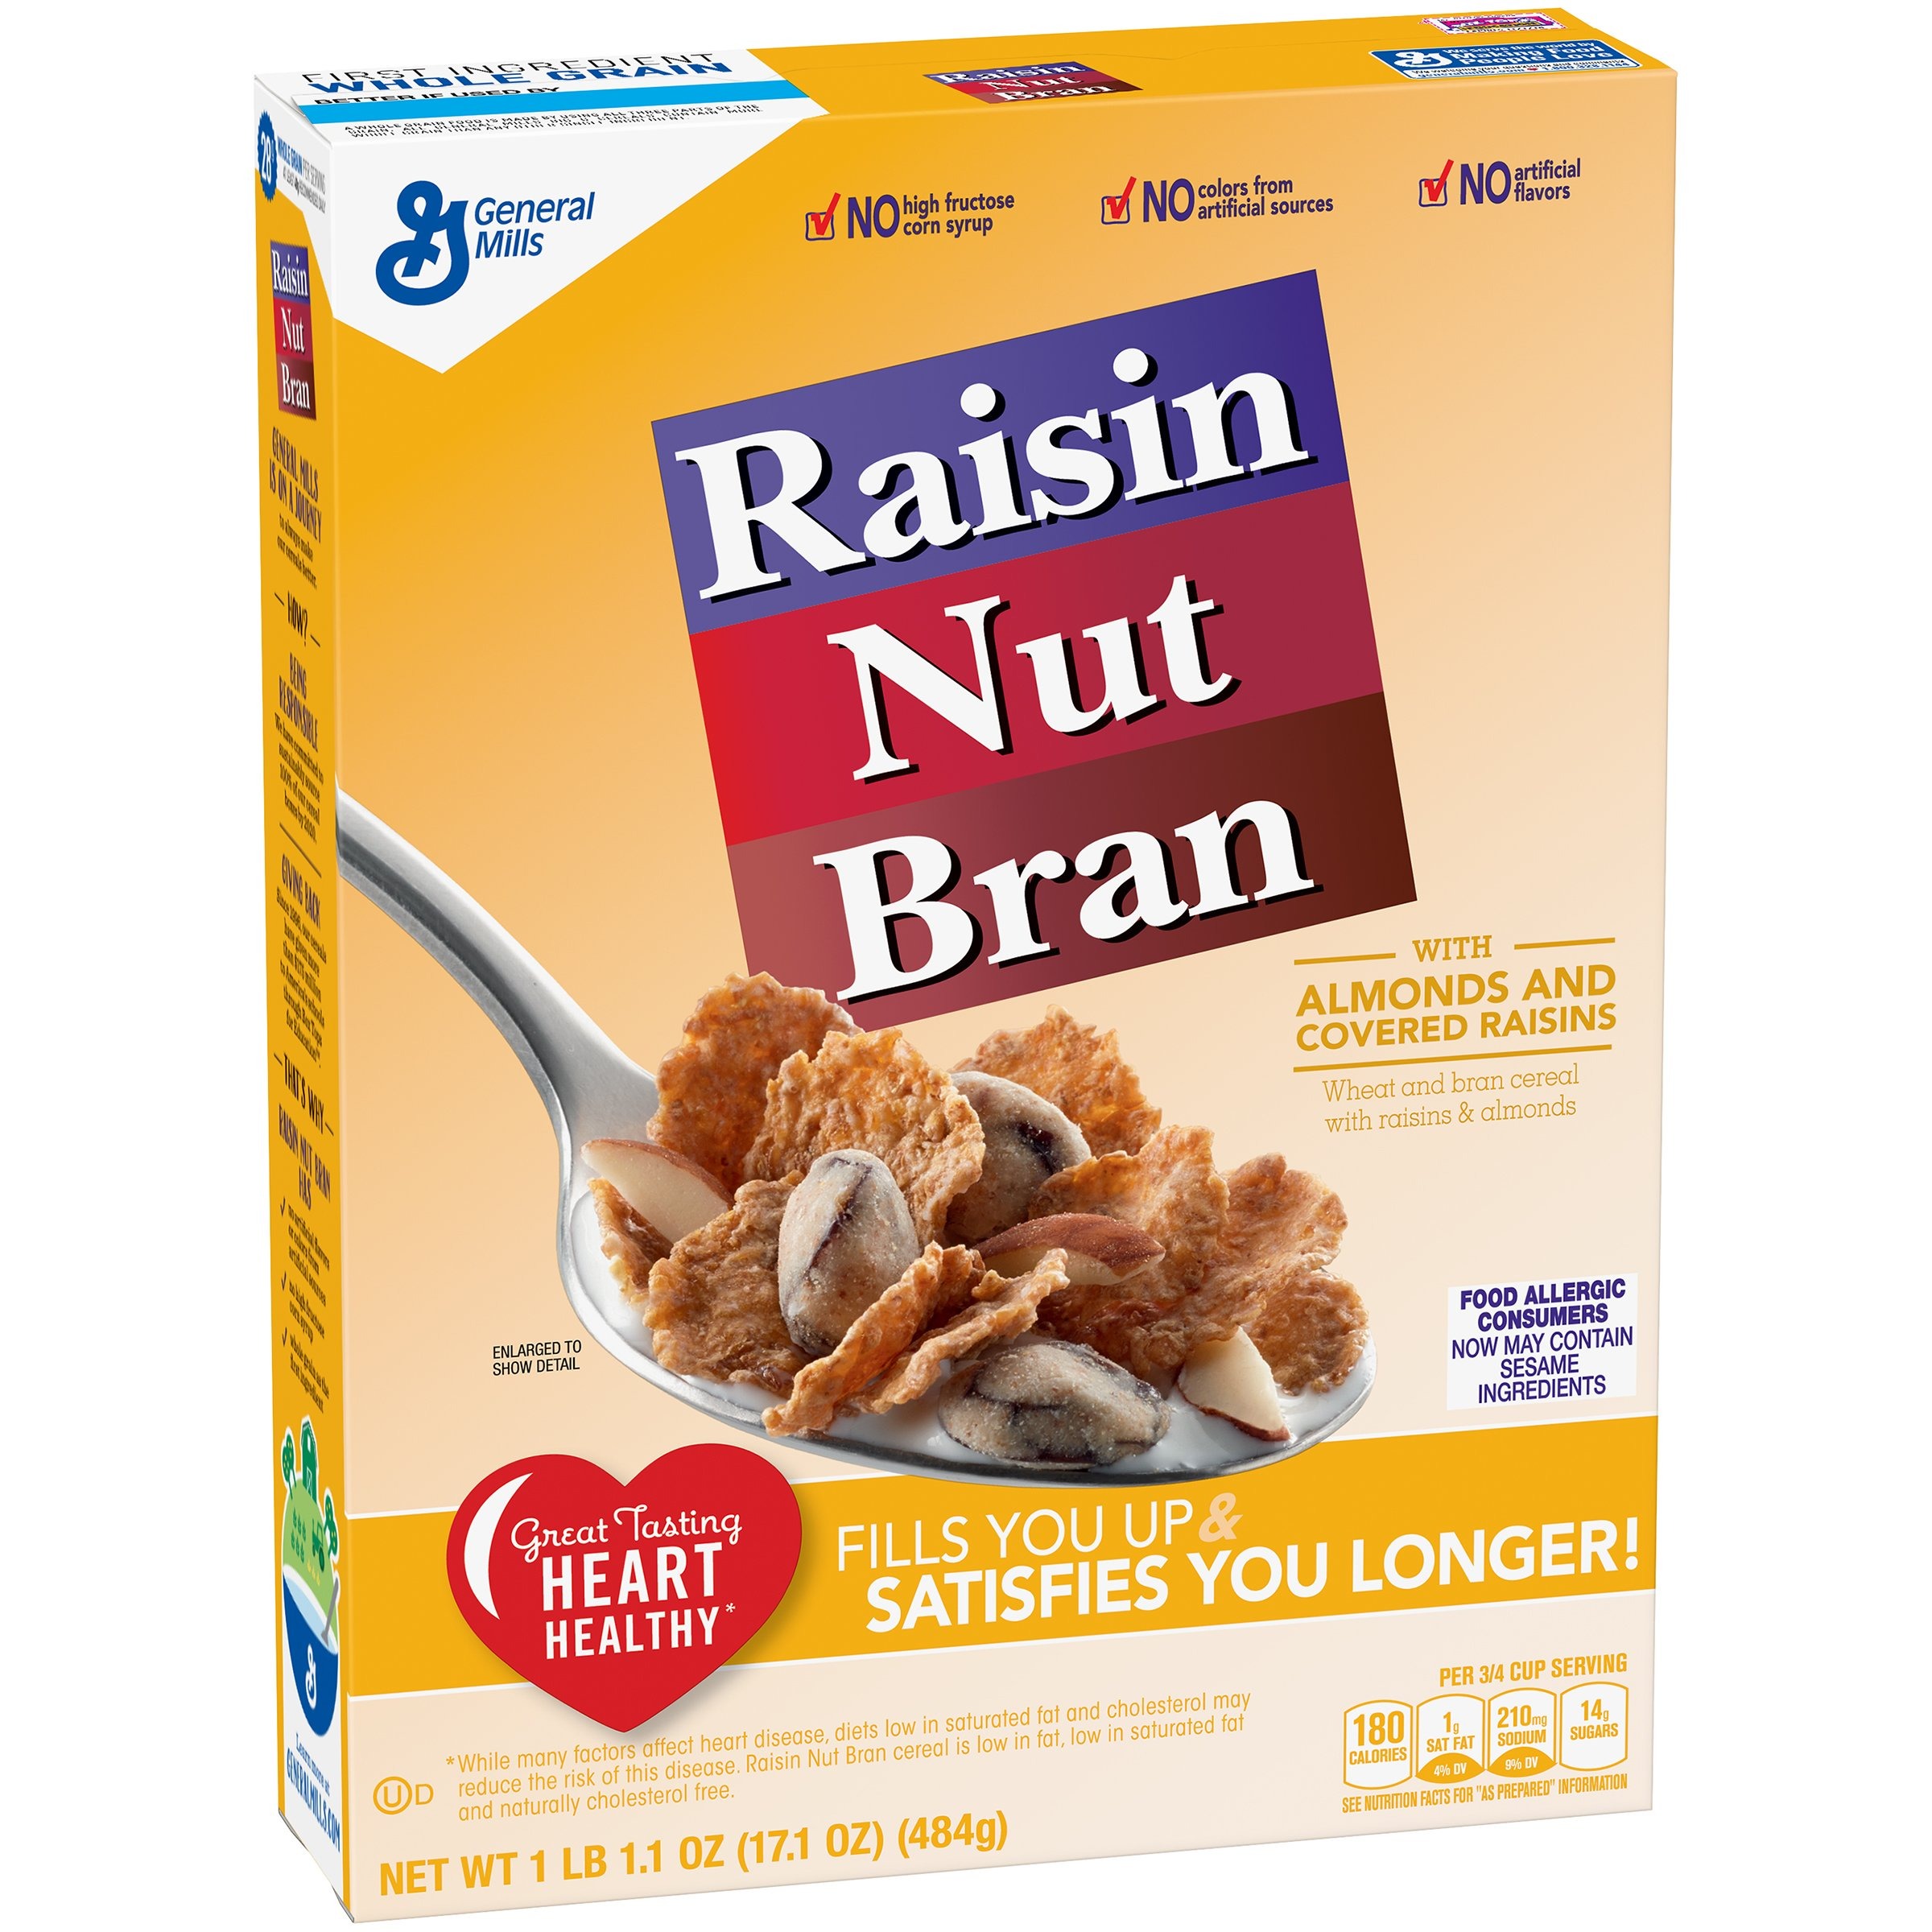
Item Name: Raisin Nut Bran Cereal, with Whole Grain Flakes, 17.1 oz
Bullet Point 1: CEREAL: Crisp whole wheat and bran flakes with covered raisins and slivered almonds
Bullet Point 2: WHOLESOME INGREDIENTS: Raisin bran is made with ingredients to help you stay full longer
Bullet Point 3: WHOLE GRAIN: Made with 28 grams of whole grain per serving (At least 48 grams recommended daily)
Bullet Point 4: NUTRITIOUS SNACK: Contains 5 grams of fiber and is a good source of iron
Bullet Point 5: A pantry staple packed with nutrients and complete grains
Bullet Point 6: Great breakfast cereal
Bullet Point 7: Almonds and nut covered raisins
Bullet Point 8: Tasty, nutritious and healthy
Value: 17.1
Unit: Ounce

Price: 8.58